Janne Kataja

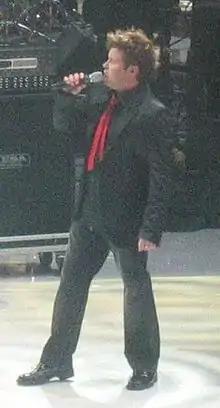
Janne Kataja at the Hartwall Arena in the "Elämä lapselle" concert on 12 September 2007

Janne Kataja (born 5 April 1980) is a Finnish entertainer. As well as working as a magician, he also works as a stand up comedian, an actor and a host.